Mélissa Theuriau

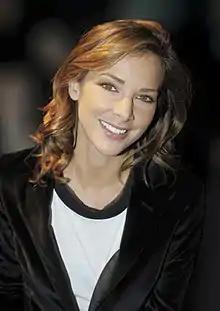
Mélissa Theuriau

Mélissa Theuriau (born 18 July 1978) is a French journalist and news anchor for M6. She studied journalism and became a television news presenter. She is the former anchor and co-editor in chief of "Zone interdite" on French TV.